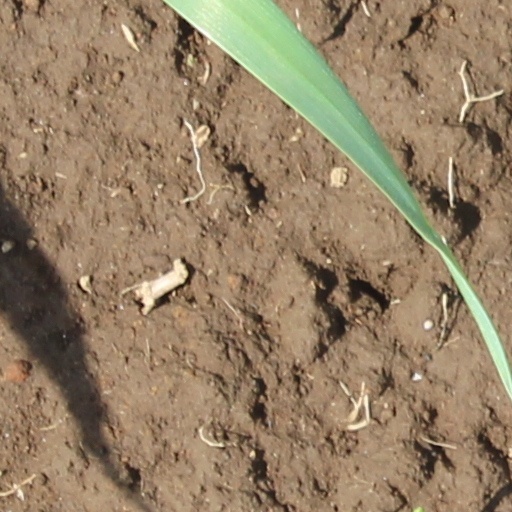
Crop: wheat